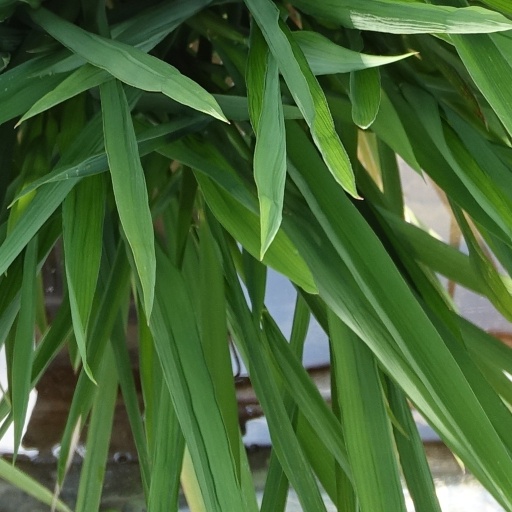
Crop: rice